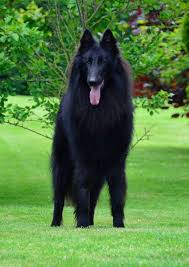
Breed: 227-n000070-groenendael